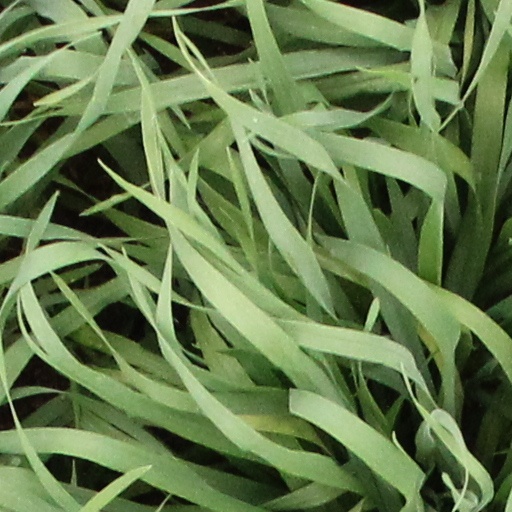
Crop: wheat